Sanctuary season 3

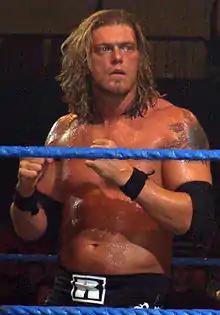
Former WWE wrestler Edge (pictured) makes a guest appearance as Thelo in the season finale.

On December 12, 2009 "Sanctuary" was renewed for a third season consisting of 20 episodes. It will conclude the second-season cliffhanger. The expanded season will also give the producers the opportunity to involve "really big story arcs", as well as exploring more on Helen's past and deal with "something that's much bigger than Big Bertha." Former "Rome" and "Caprica" actress Polly Walker will guest star as antagonist Ranna in two episodes during the middle of the season. In addition, former wrestler Edge (Adam Copeland) will guest star as an abnormal named Thelo in the season finale, scheduled to air during the Spring 2011. Production of the season commenced on March 15, 2010.